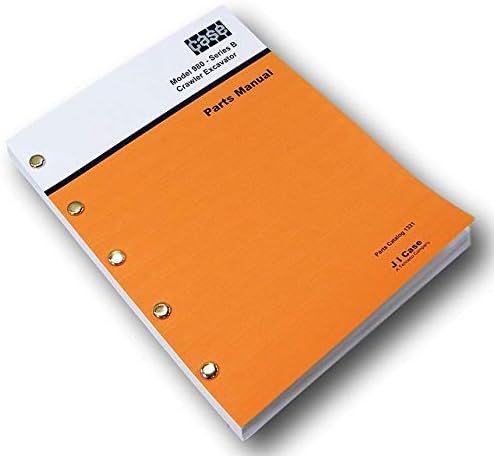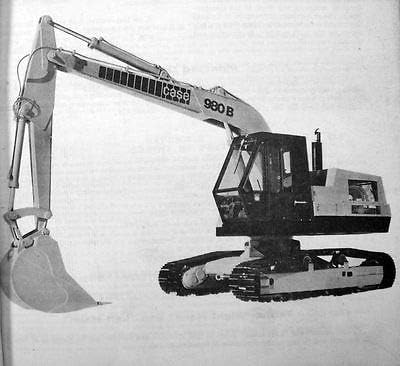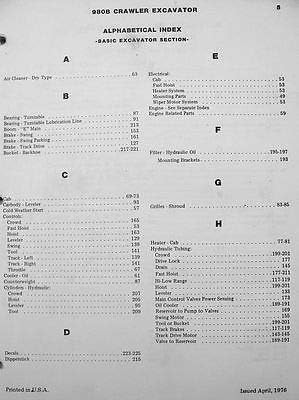
Case 980 Series B 980B Crawler Excavator Parts Manual Catalog Exploded Views
Category: Tools & Home Improvement
Generally there are three manual types produced for each piece of equipment. You will want the correct manual depending upon your needs. The following guidelines are important depending on what you want a manual to do for you. Manual Type Definitions: Service Manual = Repair / Overhaul / Troubleshooting; Operators Manual = Basic Maintenance / Operation / Fluid Types / Quantities and Adjustments; Parts Catalog = Exploded Views / Parts Names / Factory (OEM) Parts Numbers
Features: Quality reproduction manual, made to last; generally more durable than the vintage original print | Save money DIY with a Factory OEM Authored Manual | Whether it is a Service, Parts or Operators Manual, a factory manual is better than aftermarket | Avoid frustration and wasted time with a good manual